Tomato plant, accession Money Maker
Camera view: vertical (180 deg); turntable rotation: 240 degrees
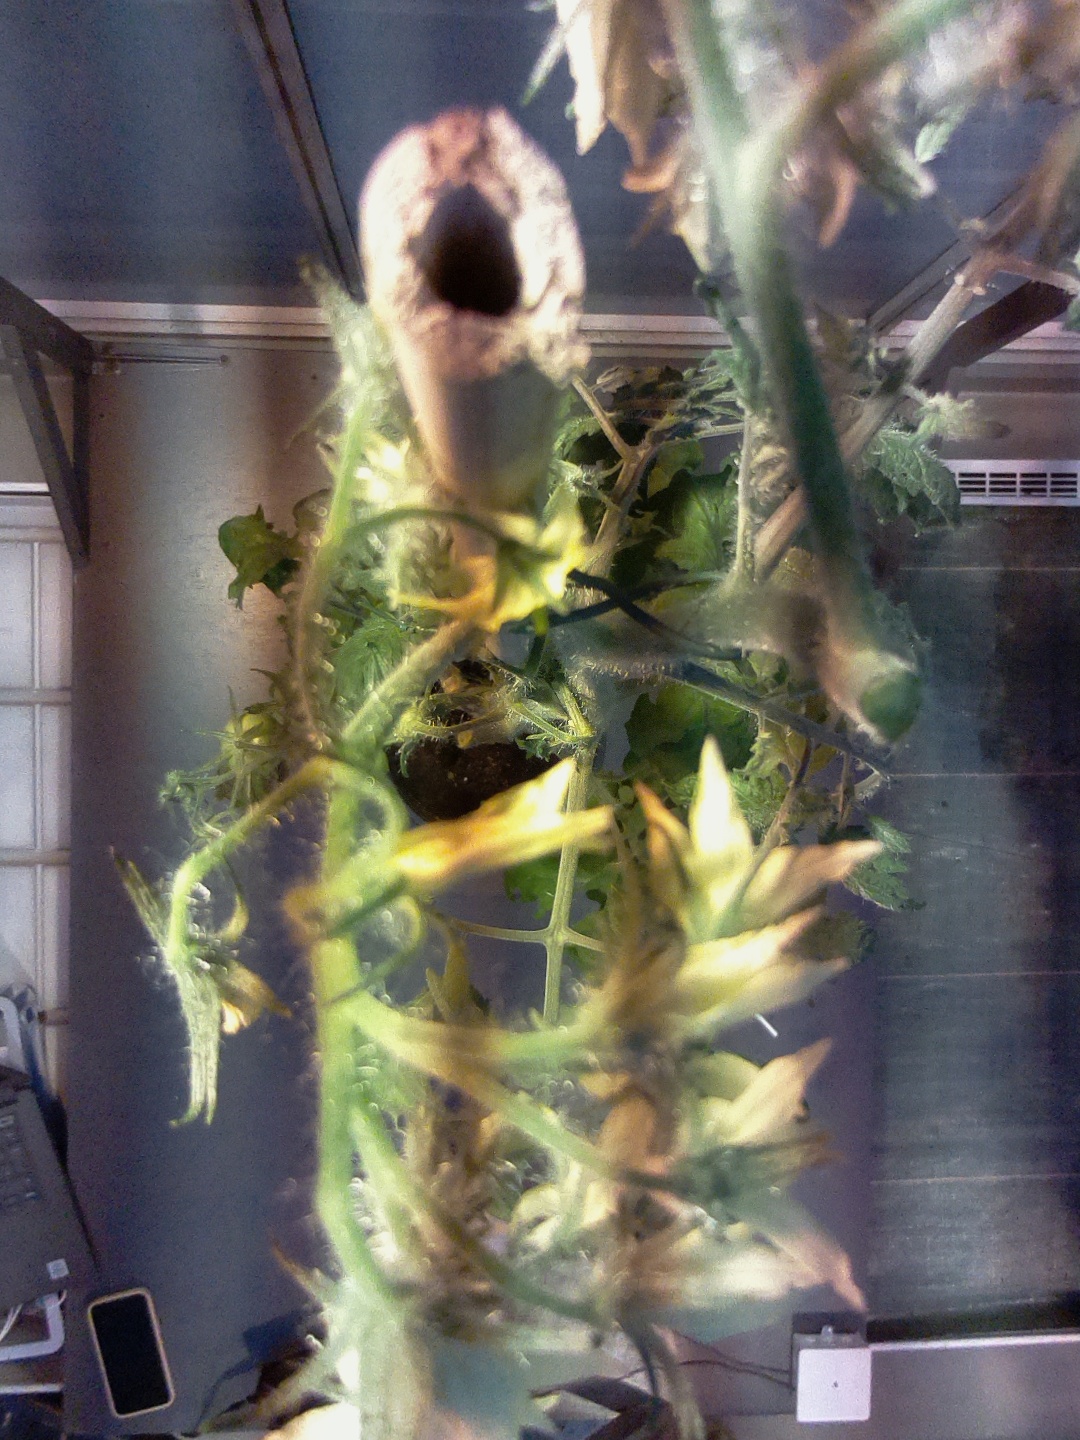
BBCH growth stage 73: 30%-40% of final fruit size